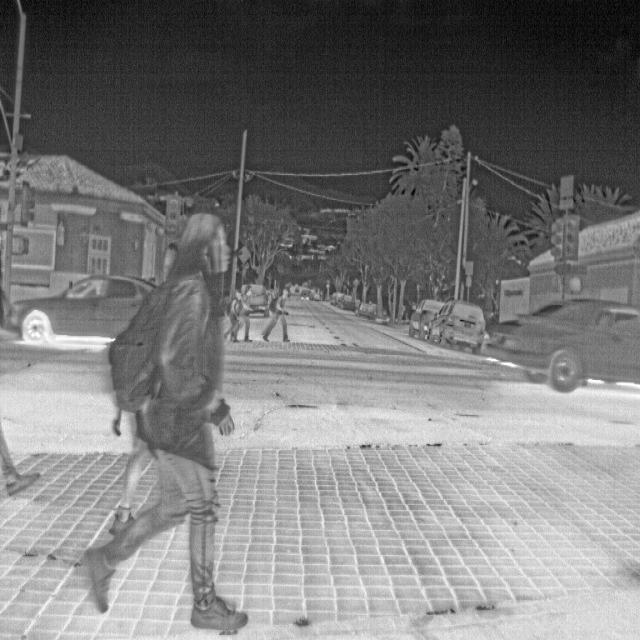
Detected objects:
label: person
label: person
label: person
label: person